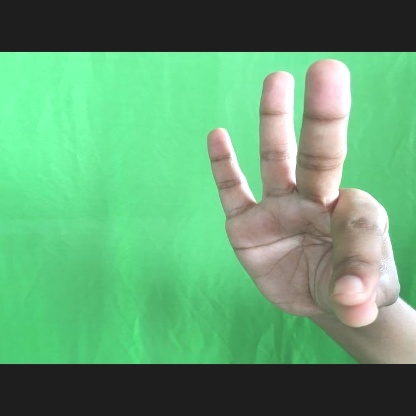
Mudra: Hamsasyam